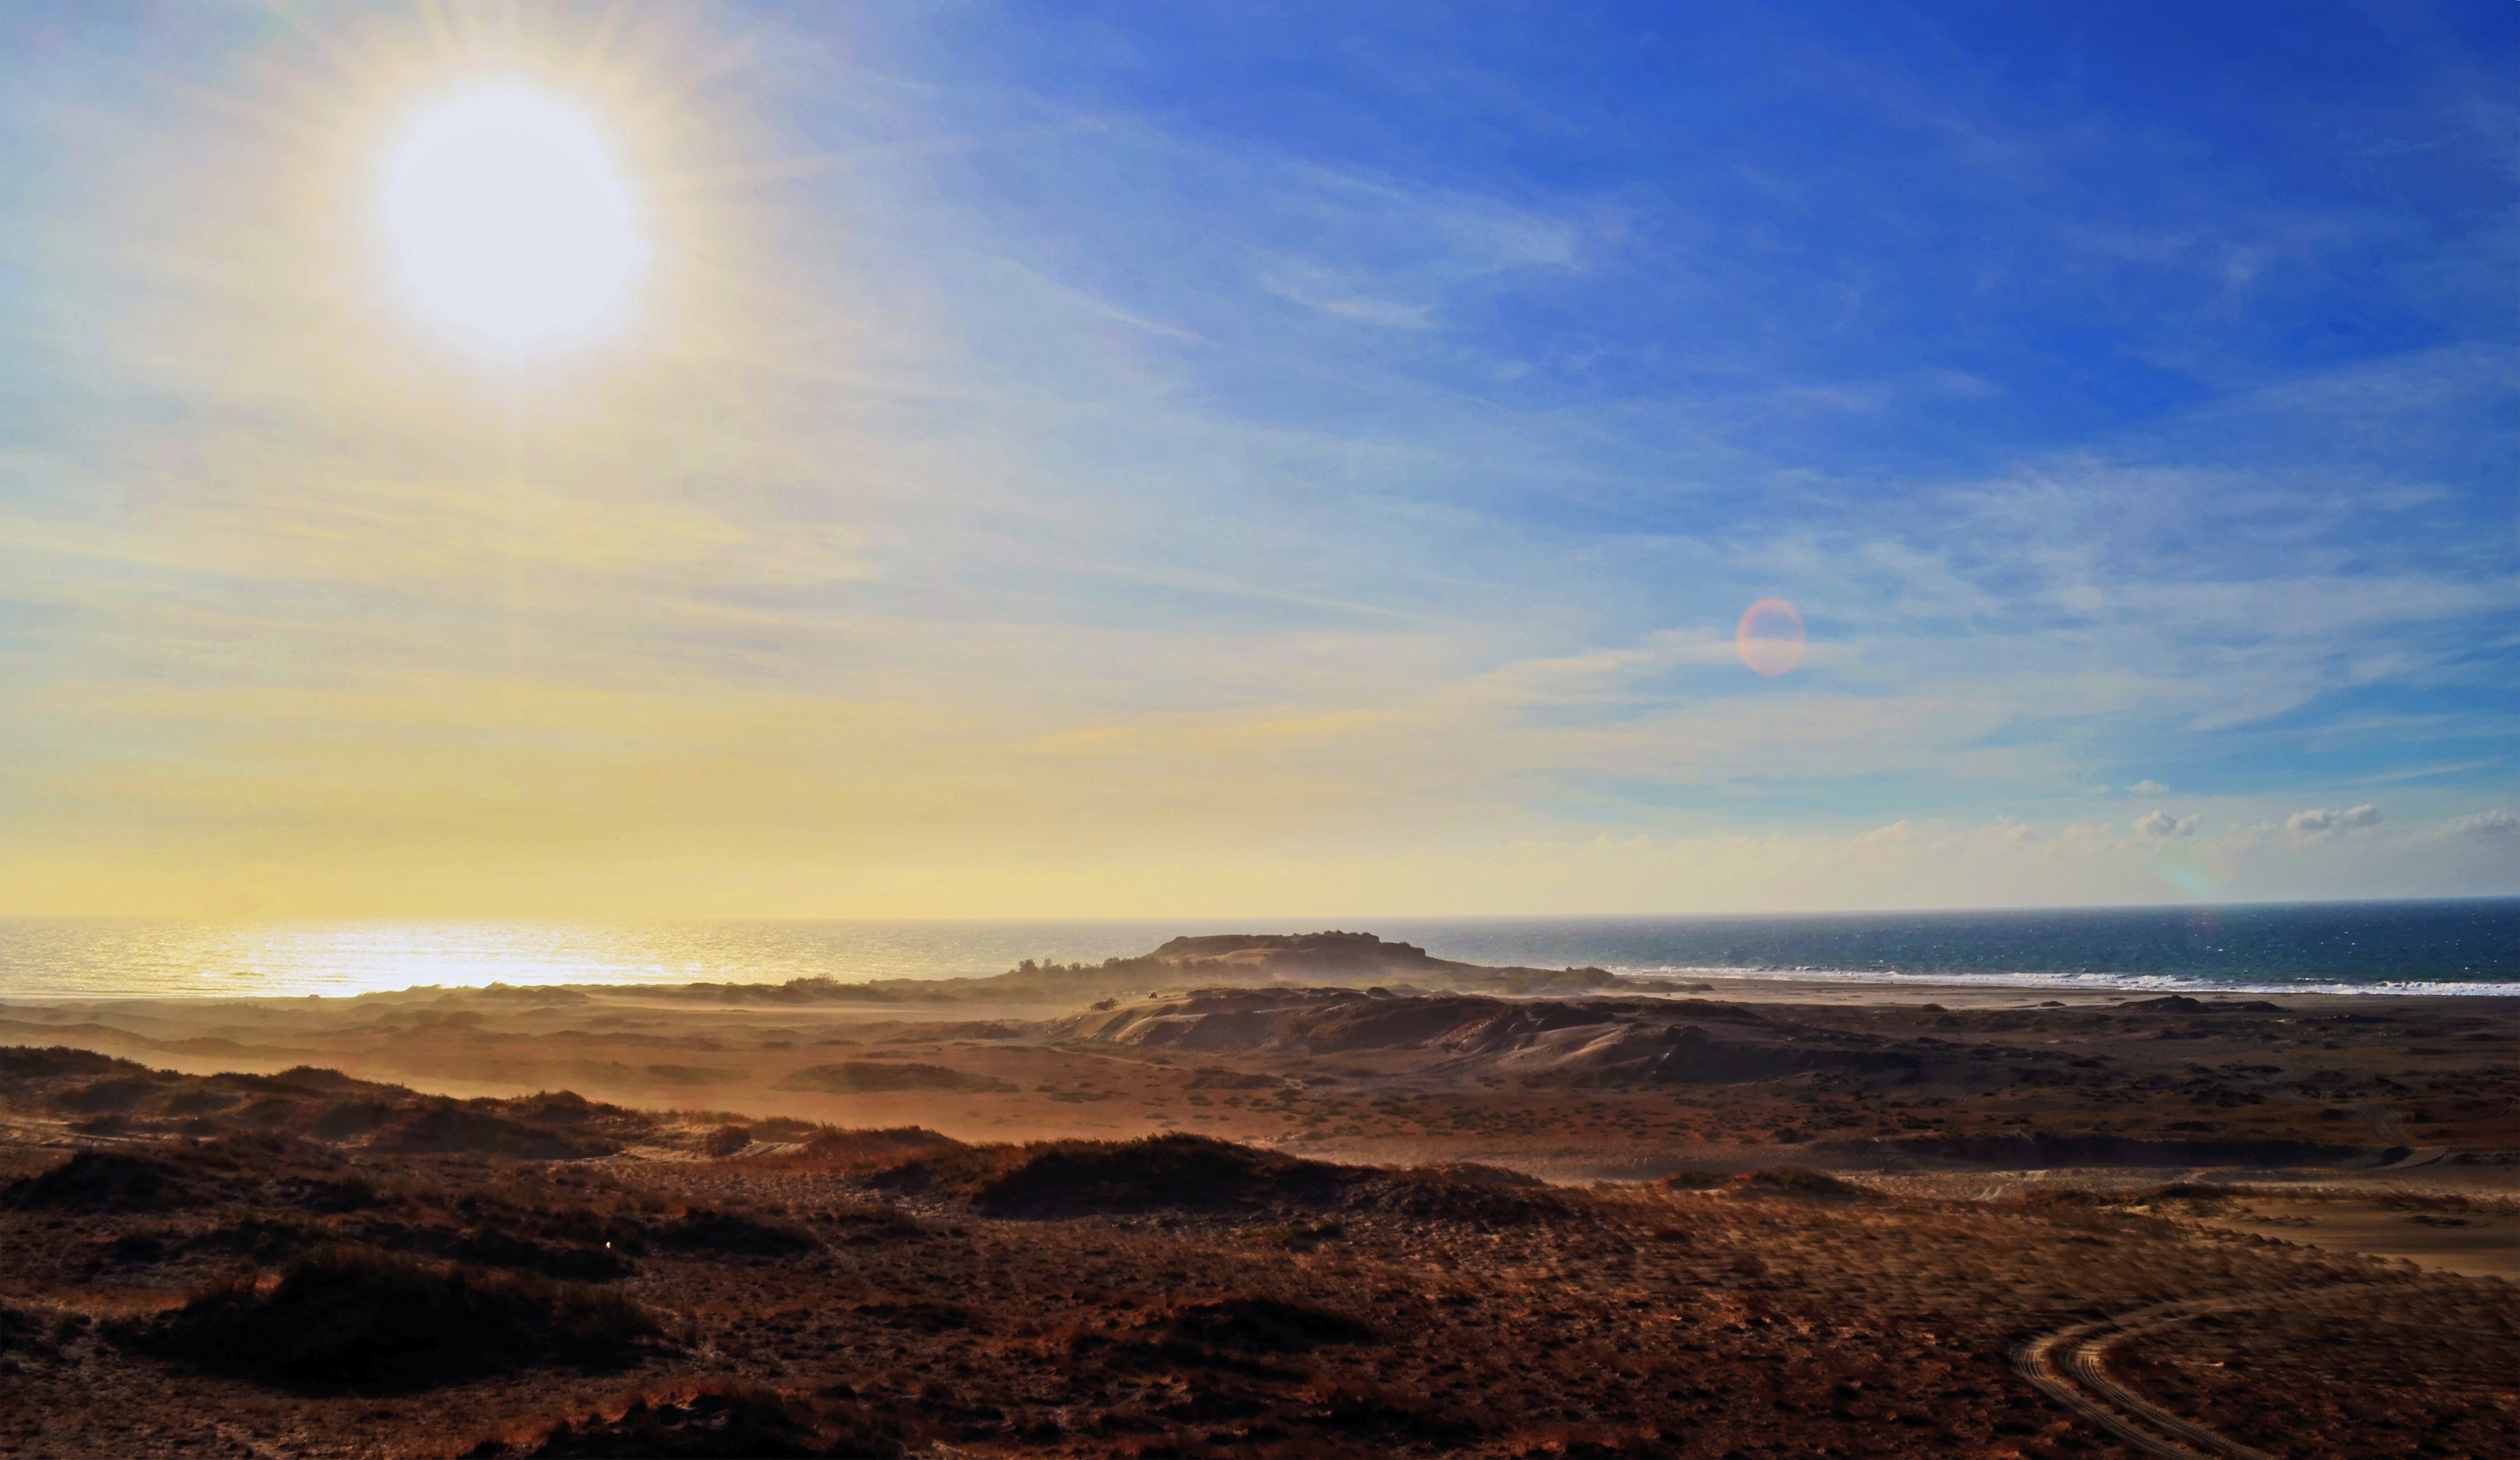
beach, landscape, sea, coast, ocean, horizon, cloud, sky, sun, sunrise, sunset, sunlight, morning, shore, wave, dawn, dusk, evening, body of water, plateau, cape, afterglow, natural environment, wind wave